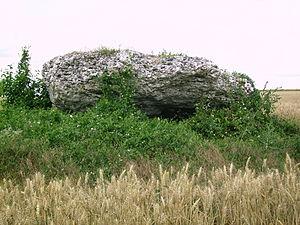
Le dolmen du Vert Galant.
Tavers est une commune française, située dans le département du Loiret en région Centre-Val de Loire.